Washington Mooney House

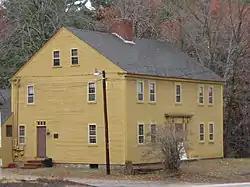

The Washington Mooney House is a historic house on New Hampshire Route 104, near its junction with New Hampshire Route 132 and Interstate 93, in New Hampton, New Hampshire. Built c. 1800, this -story wood-frame house is one of the finest surviving Federal period houses in the town. The house was listed on the National Register of Historic Places in 1997.